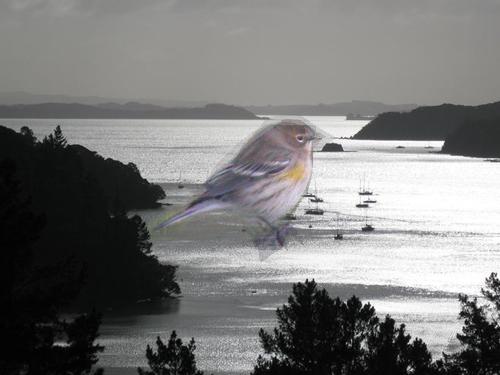
Bird species: Myrtle_Warbler
Bird type: landbird
Background: water